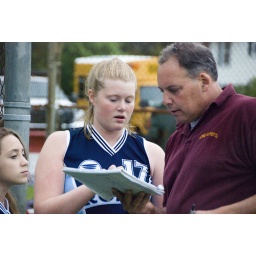
The girls Middle School softball team at Ross played an exciting home game against Southold on June 3.